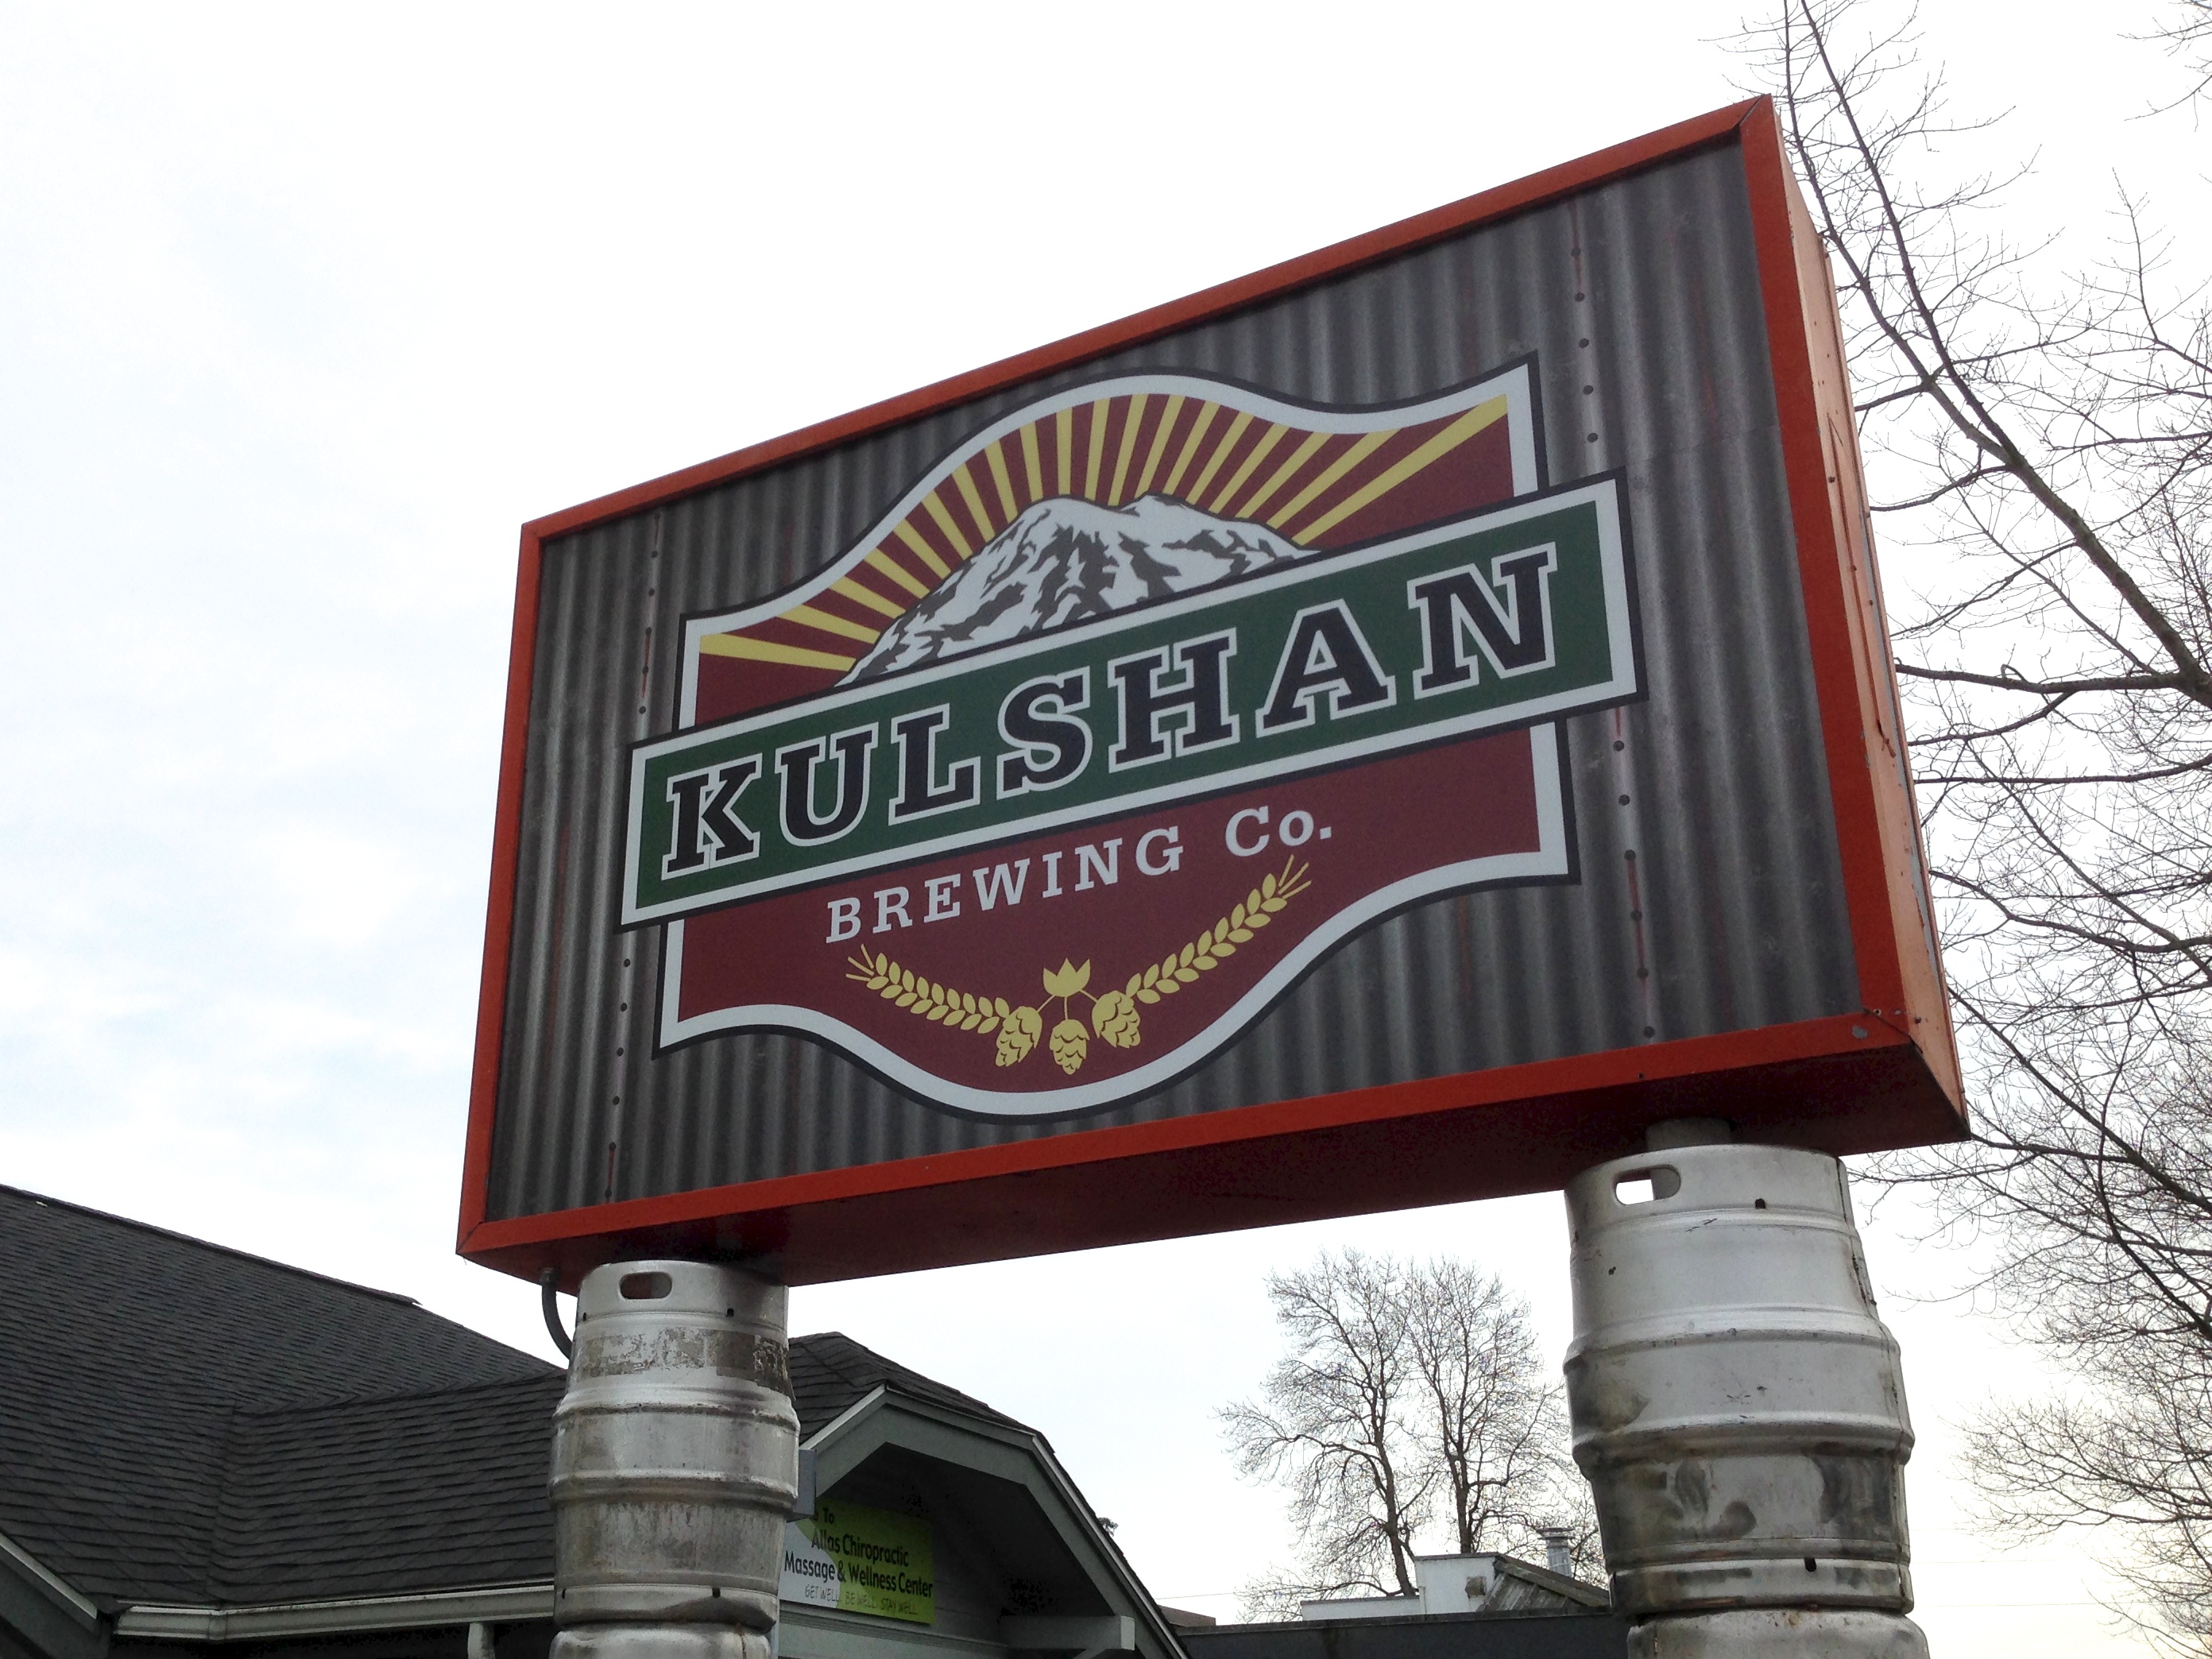
advertising, sign, street sign, signage, beer, brand, billboard